The Wench Is Dead

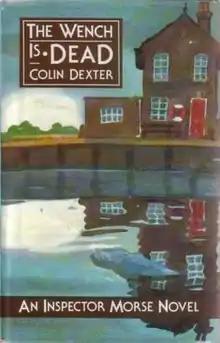
Cover of the first edition

The Wench Is Dead is a historical crime novel by Colin Dexter, the eighth novel in the Inspector Morse series. The novel received the Gold Dagger Award in 1989.